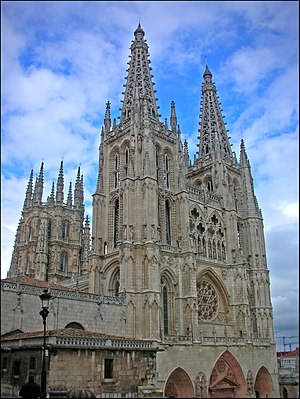
Burgos / Klima
Burgos er en by i regionen Castilla y León i det nordlige Spanien, med et indbyggertal på 175.821. Byen ligger knap 250 kilometer nord for landets hovedstad Madrid.